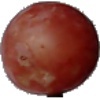
Label: Grape Pink 1